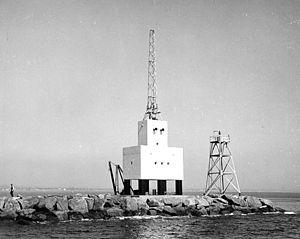
Le phare de Long Beach est un phare situé dans le port de Long Beach, dans le Comté de Los Angeles, aux États-Unis.